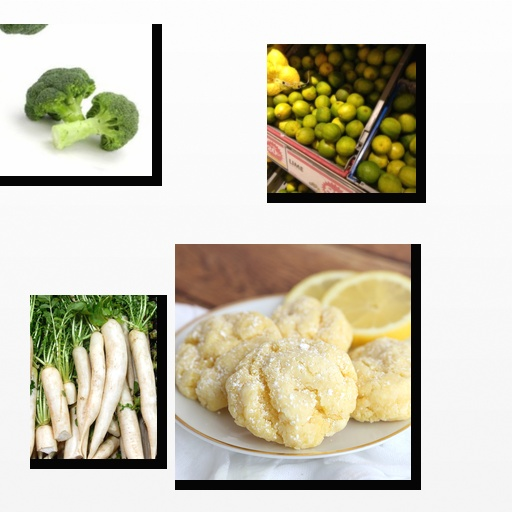
Food items: radish, lime, lemon, broccoli